Danny Johnson (American football)

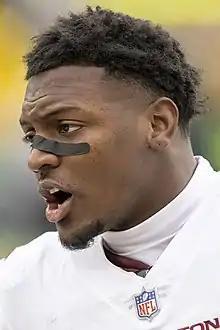
Johnson in 2021

Danny Johnson (born November 17, 1995) is an American professional football cornerback. He played college football at Southern and was signed by Washington as an undrafted free agent in 2018.